Interprovincial Amateur Hockey Union

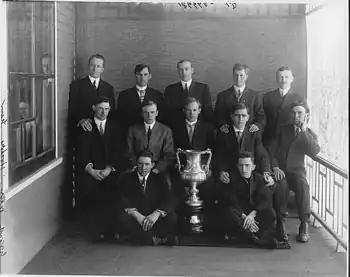
Grand-Mère Hockey Club in 1910–11 with the championship trophy of the Eastern Section of the IPAHU. Dave Ritchie, famous for scoring the first ever NHL goal in 1917, is seated second from left in the middle row.

The teams began play in January 1909 with a four-team league of the Victorias, Montreal Hockey Club, Ottawa Cliffsides and Toronto AAC. Toronto AAC would continue play in the Ontario Hockey Association senior series as well.